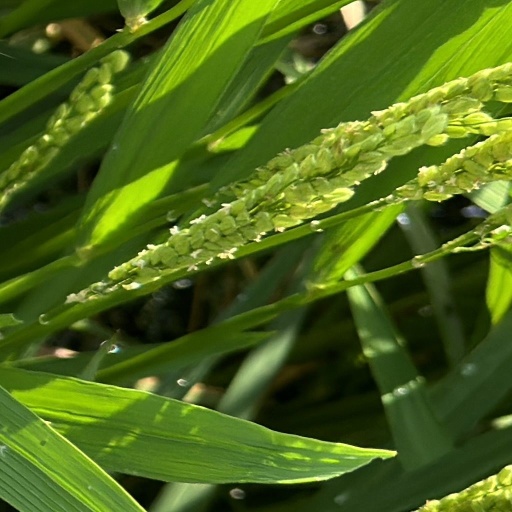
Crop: rice